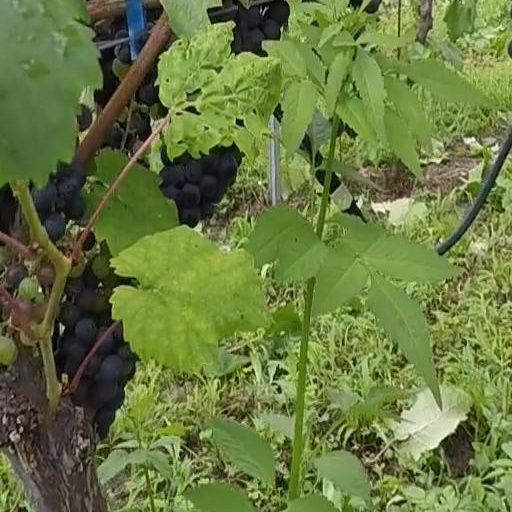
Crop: grape